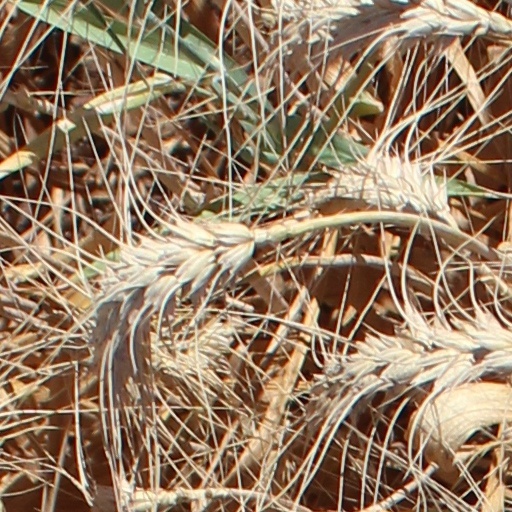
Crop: wheat